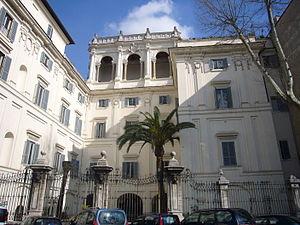
Le palais Falconieri est un palais de Rome du XVIᵉ siècle, situé sur la via Giulia. Il abrite l'Académie de Hongrie.
L'Institut Balassi est une organisation hongroise, dont l'objectif est de promouvoir la langue et la culture hongroises à l'étranger. Son siège est à Budapest.